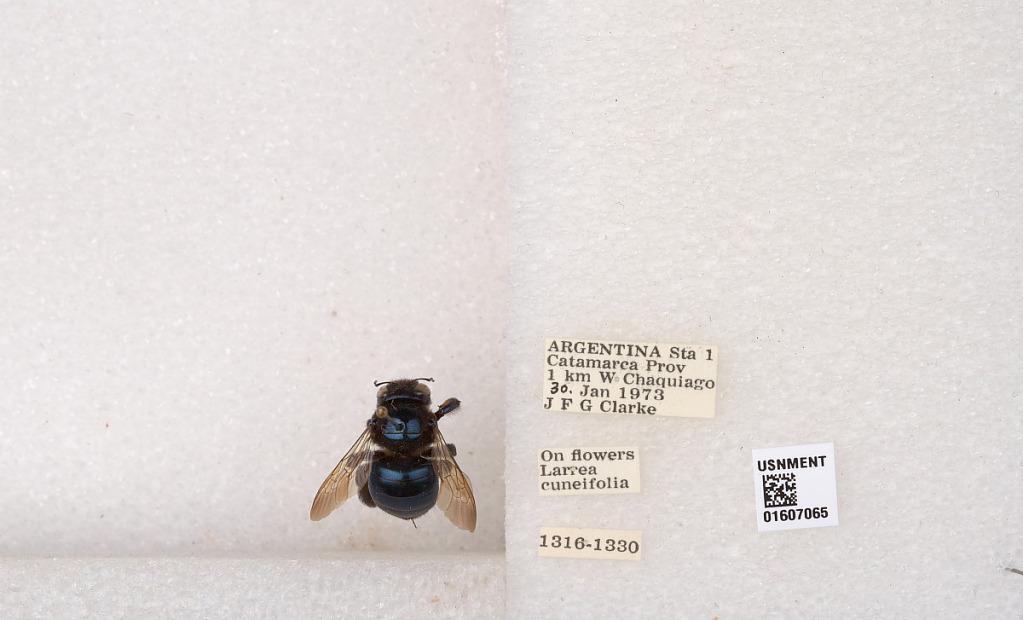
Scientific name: Xylocopa (Schonnherria) splendidula Lepeletier
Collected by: J. Clarke
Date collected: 1973-1-30
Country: Argentina
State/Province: Catamarca
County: Andalgala
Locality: Sta. 1, 1 km W Chaquiago